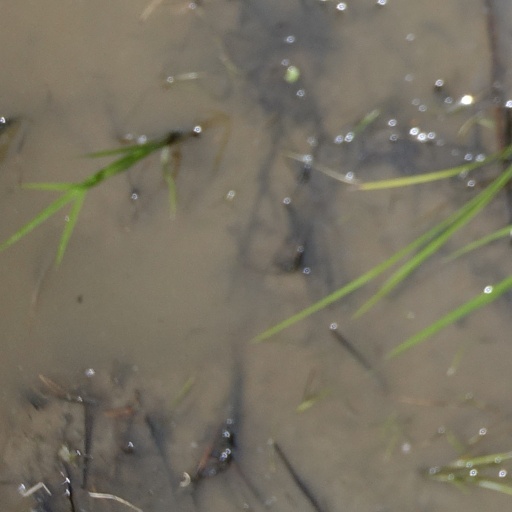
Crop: rice